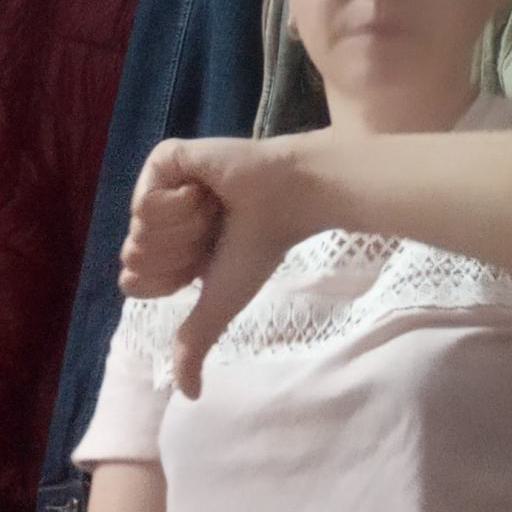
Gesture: dislike